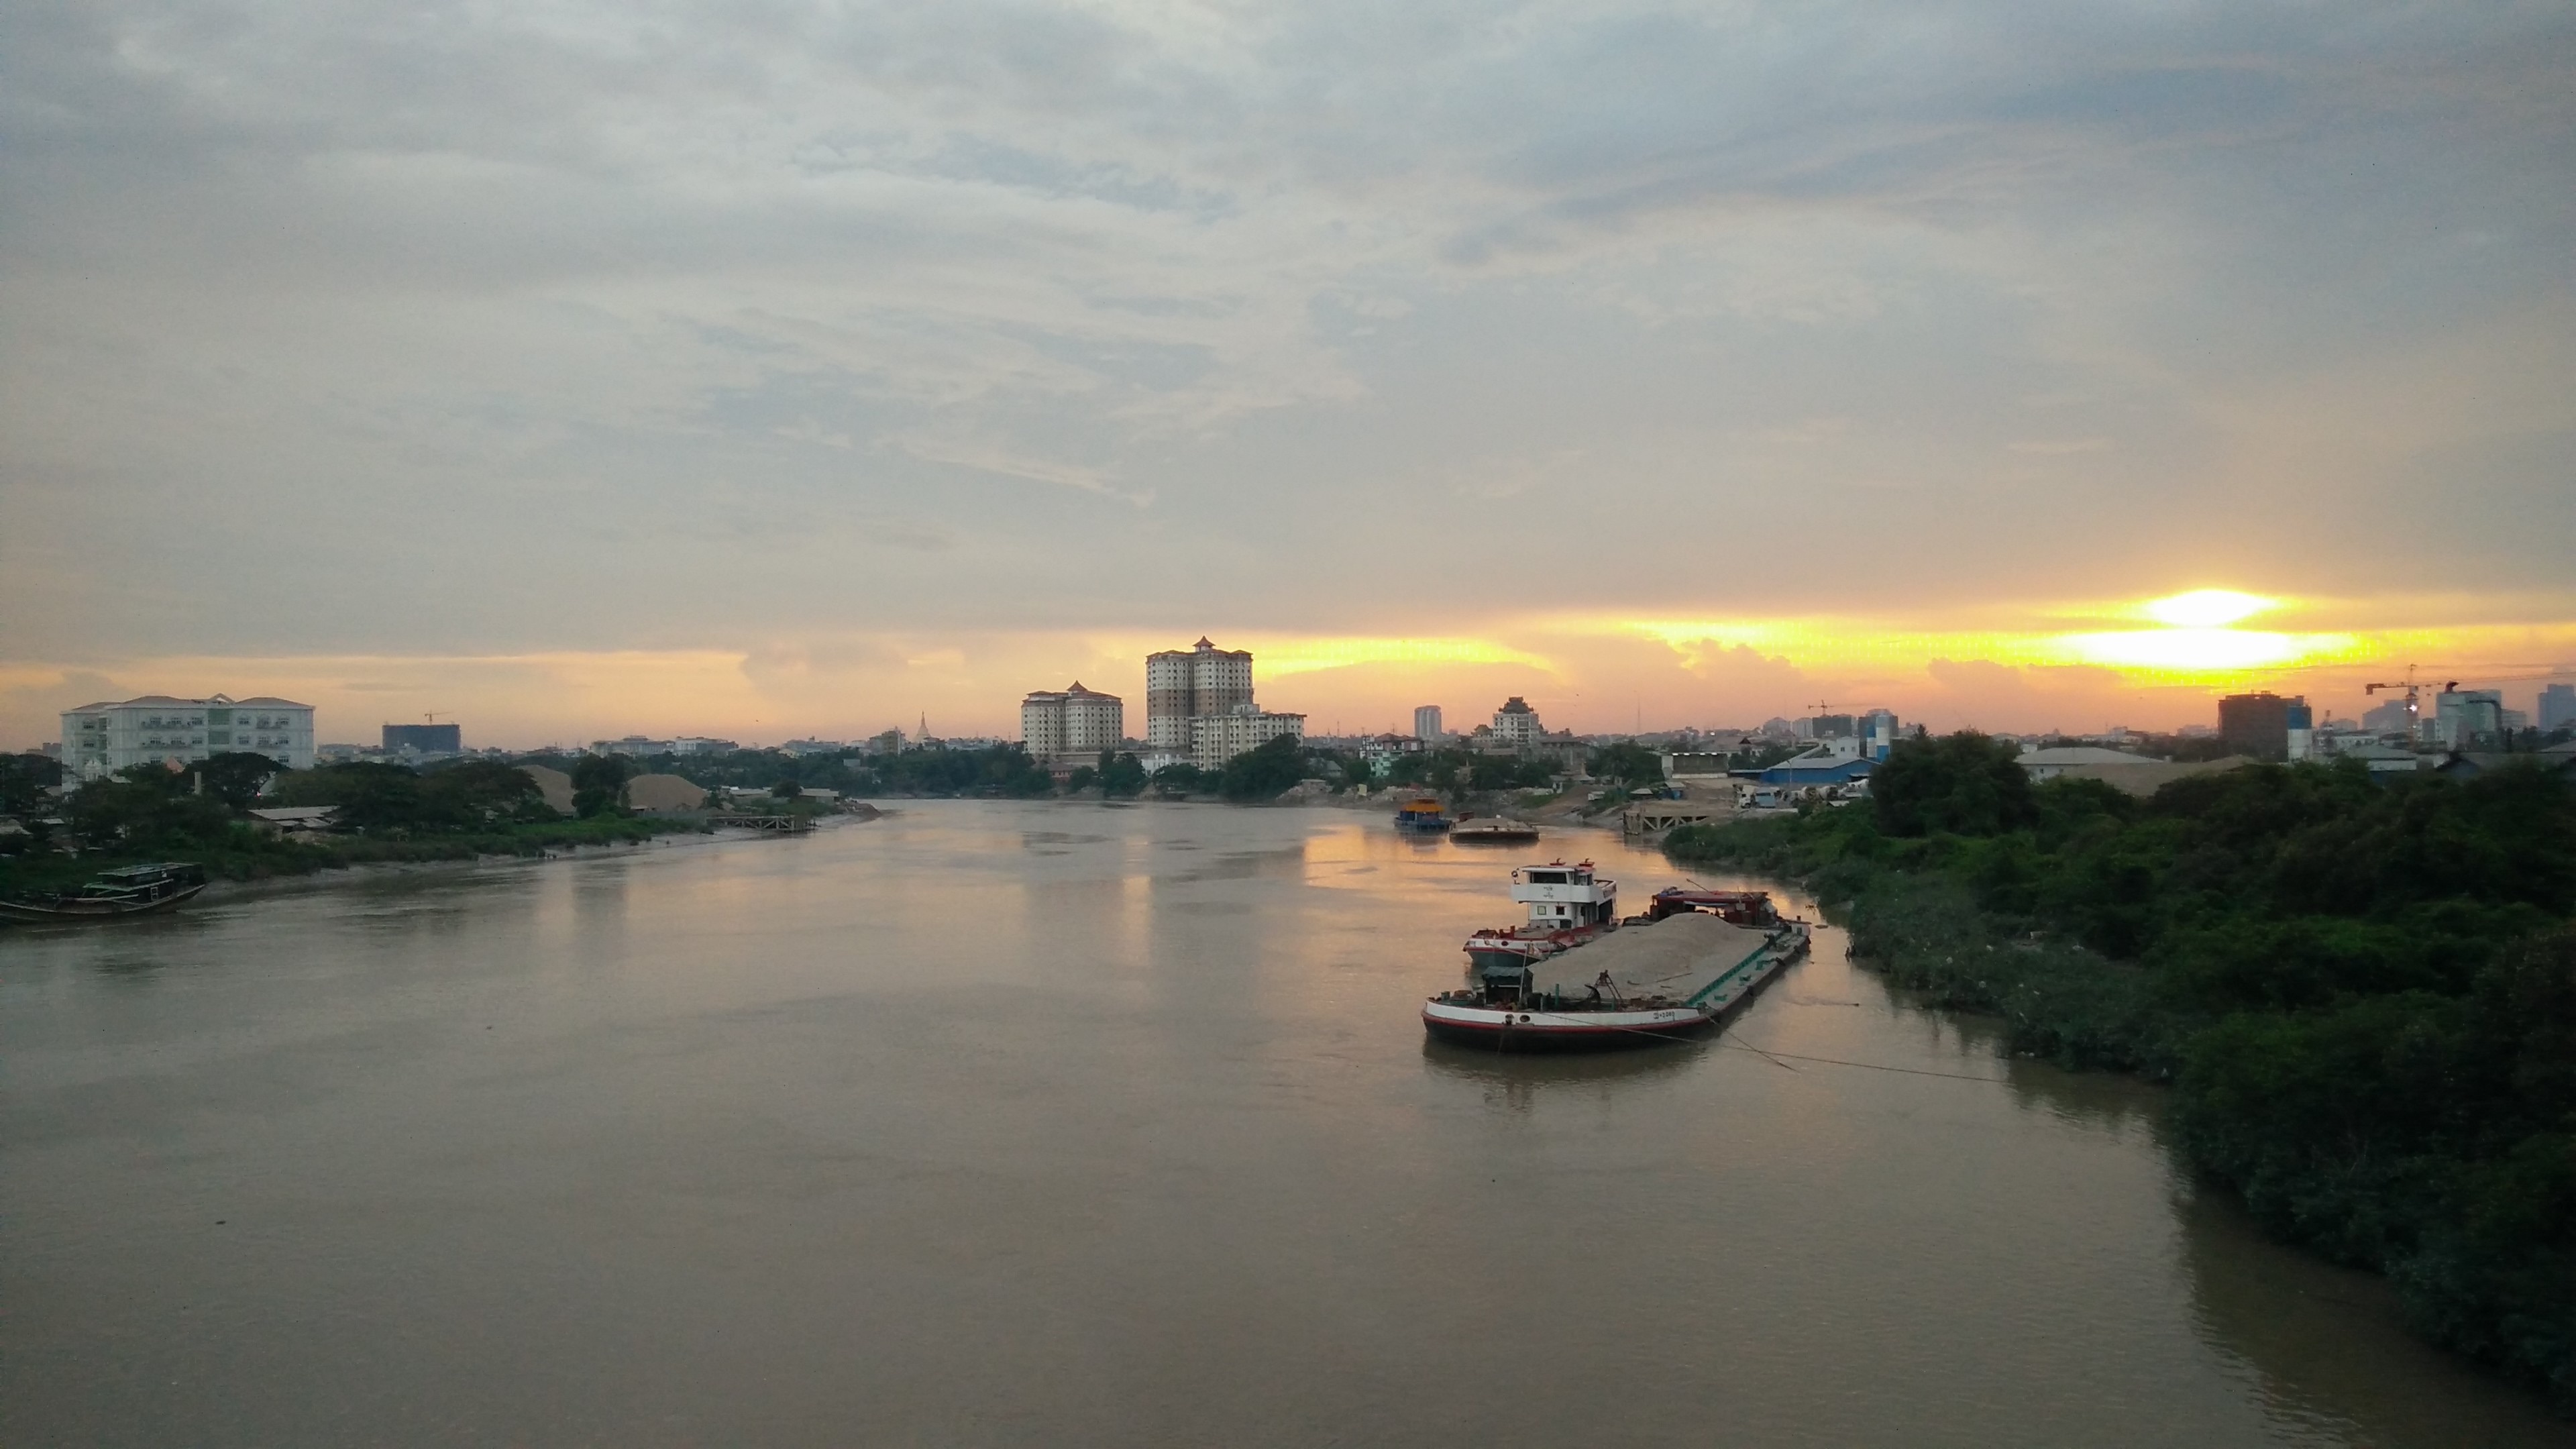
sea, coast, horizon, cloud, sunrise, sunset, morning, dawn, river, canal, cityscape, dusk, evening, reflection, vehicle, bay, waterway, channel, atmospheric phenomenon